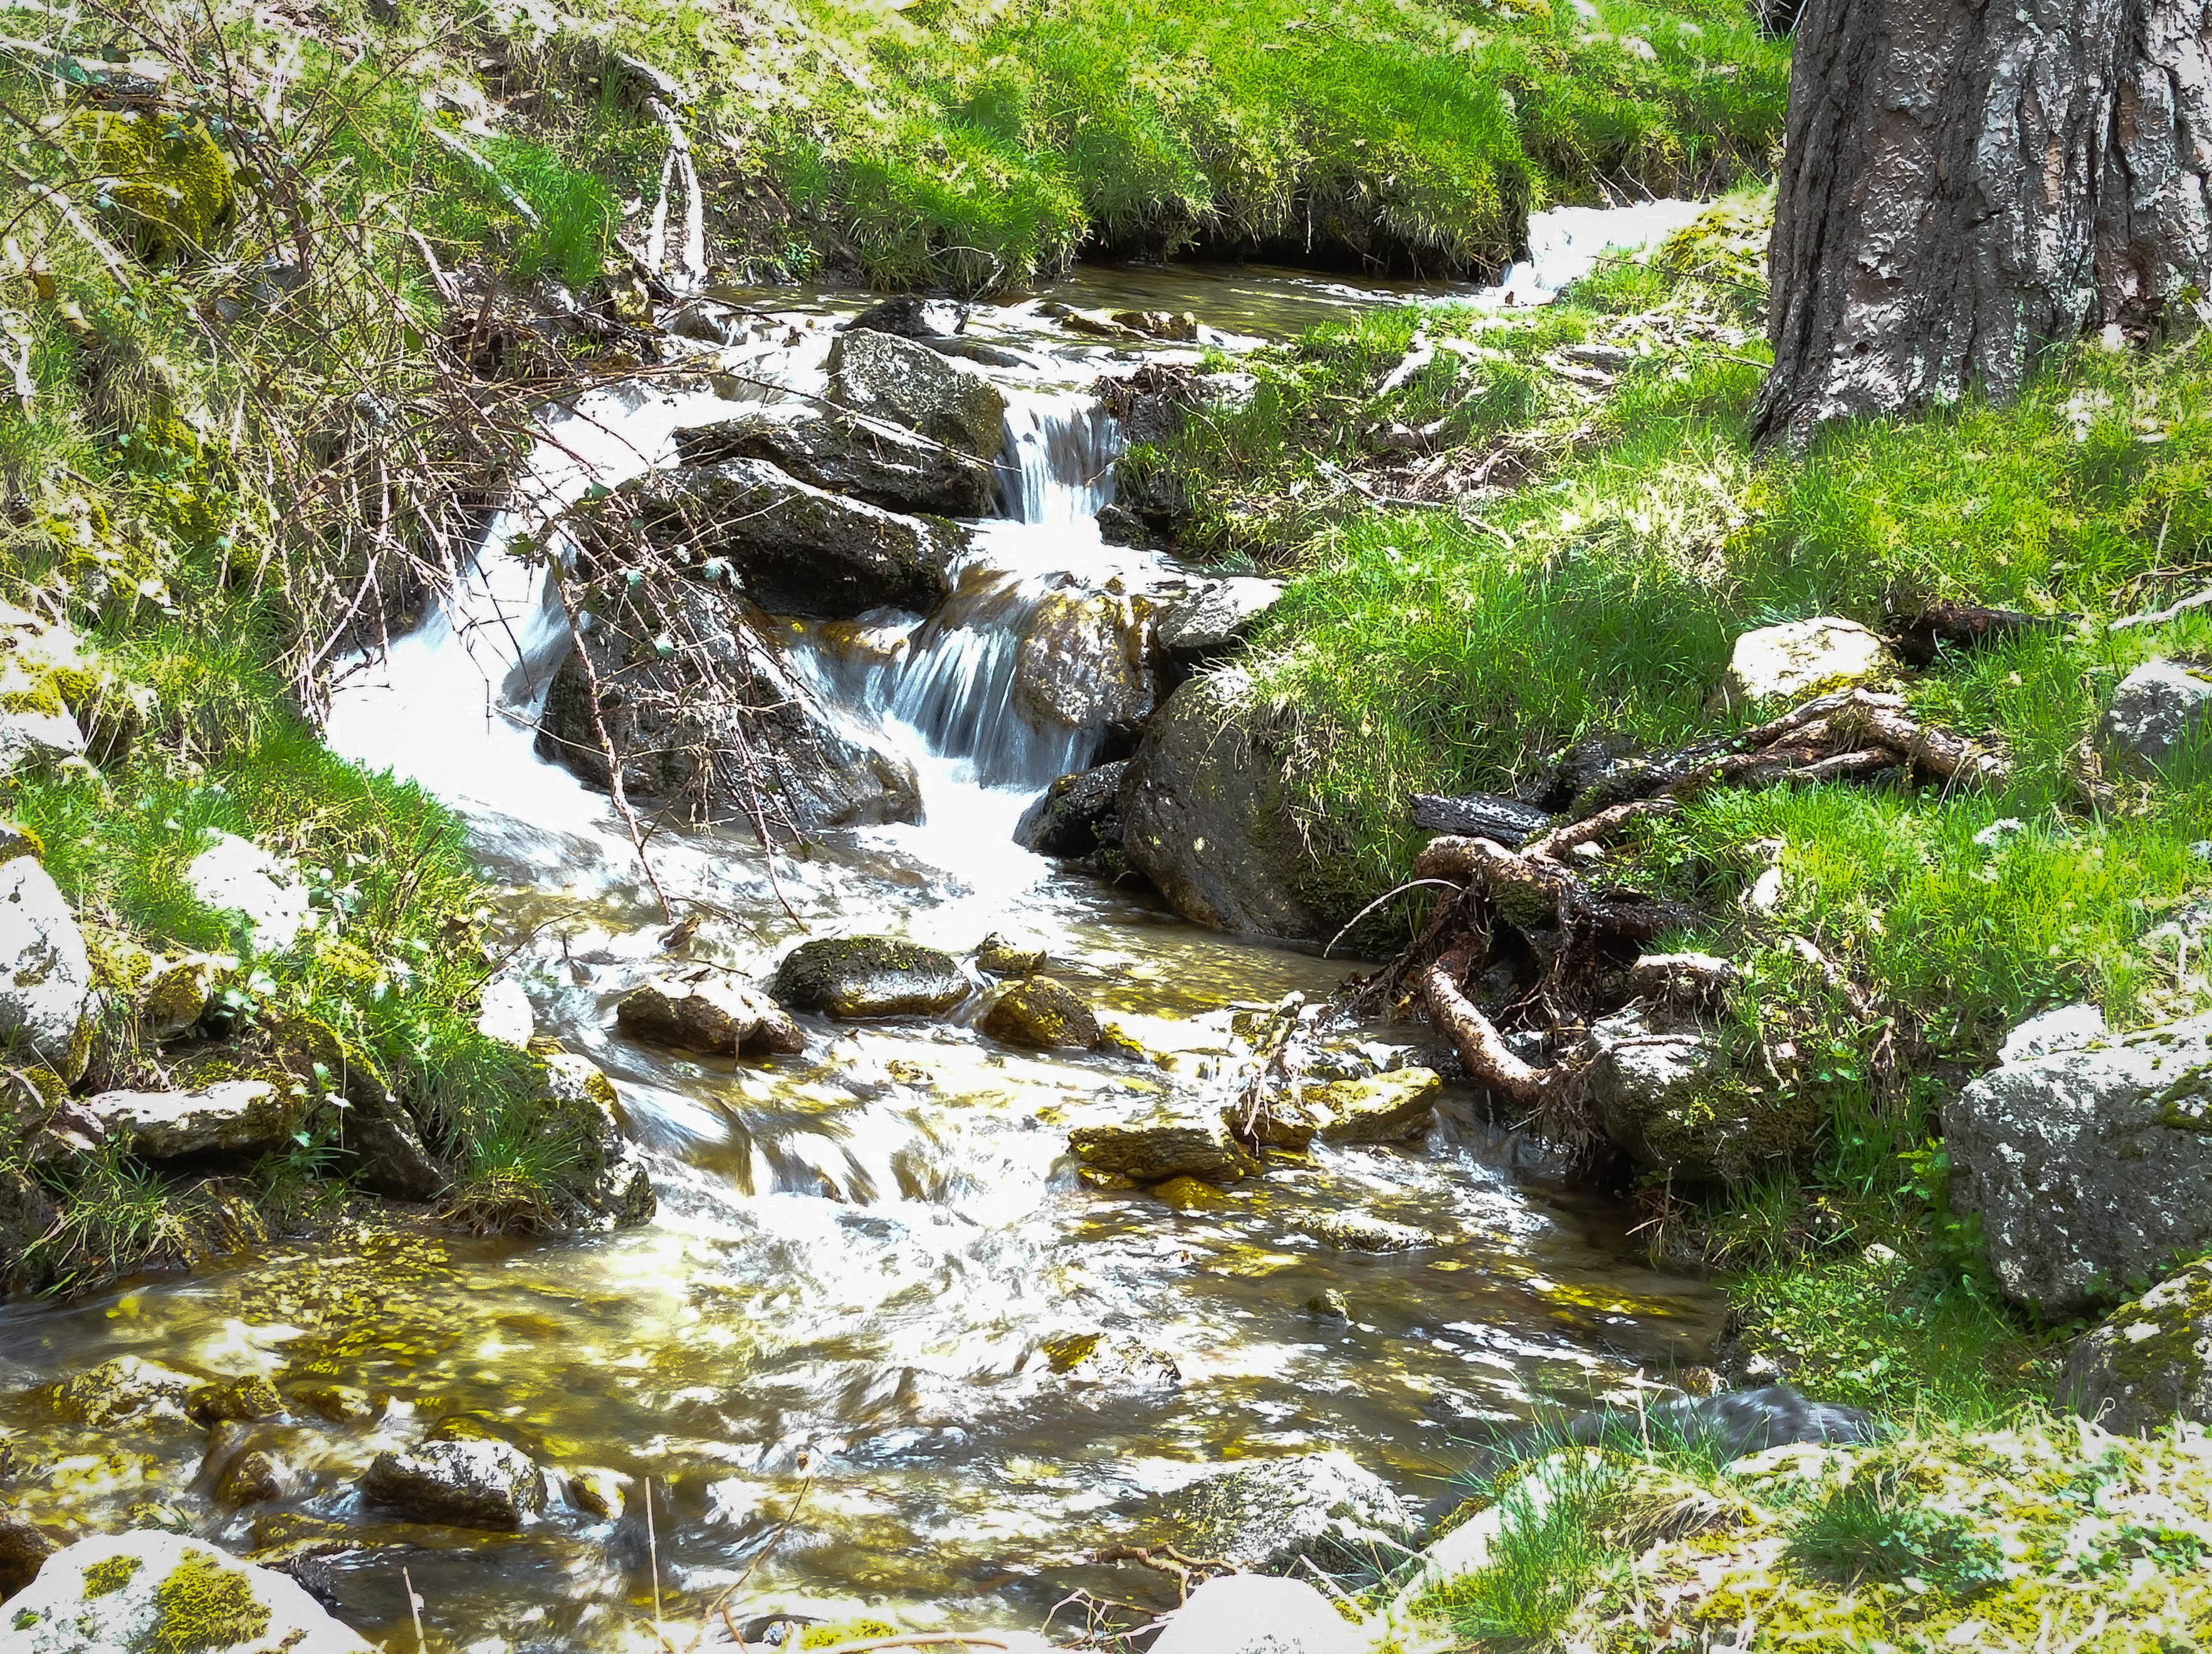
water, nature, forest, rock, waterfall, creek, wilderness, mountain, flower, river, stream, natural, rapid, movement, body of water, current, forests, natural water, water feature, watercourse, highlights, stream bed, landform